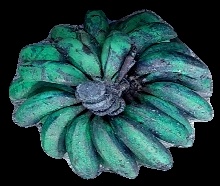
Variety: rasbale
Grade: grade3